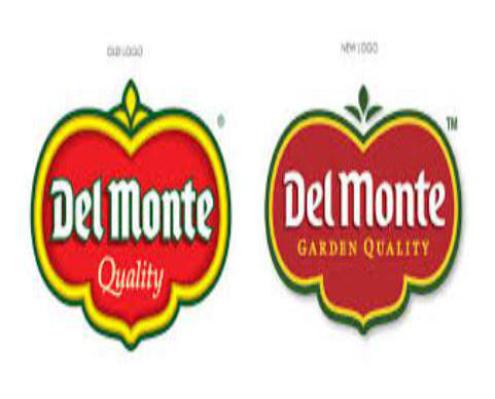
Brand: monte
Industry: Others